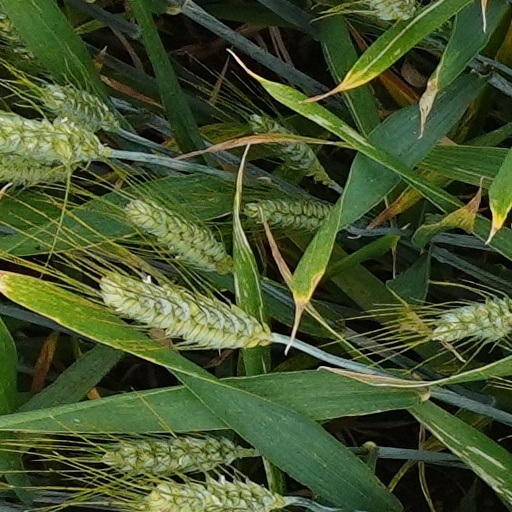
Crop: wheat